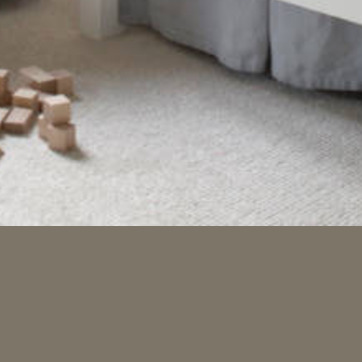
Material: carpet